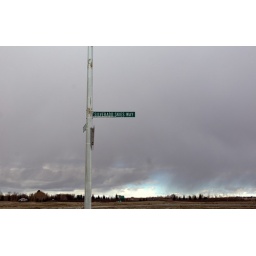
street sign against a silver sky